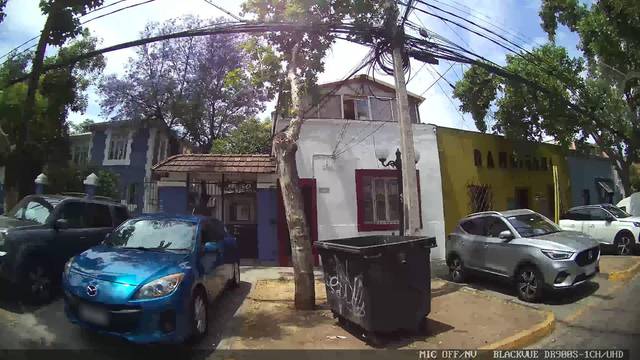
Region: Chile
Coordinates: -33.443, -70.627